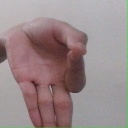
अक्षर: ज्ञ